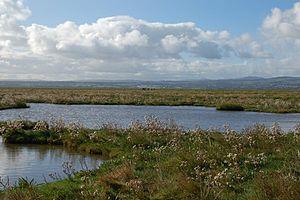
Le Râle d'eau est une espèce d'oiseaux de la famille des rallidés. L'adulte mesure de 23 à 28 cm de long et a, comme les autres râles, un corps aplati latéralement lui permettant de se frayer plus facilement un chemin dans les roselières, son habitat préférentiel. Ses parties supérieures sont brunes et ses parties inférieures gris-bleu. Il a des rayures noires sur les flancs, de longs orteils, une courte queue et un long bec rougeâtre. Les jeunes sont similaires aux adultes, mais la partie gris-bleu du plumage de l'adulte est chamoisée chez les jeunes. Les nouveau-nés sont couverts d'un duvet noir, comme chez tous les autres râles.